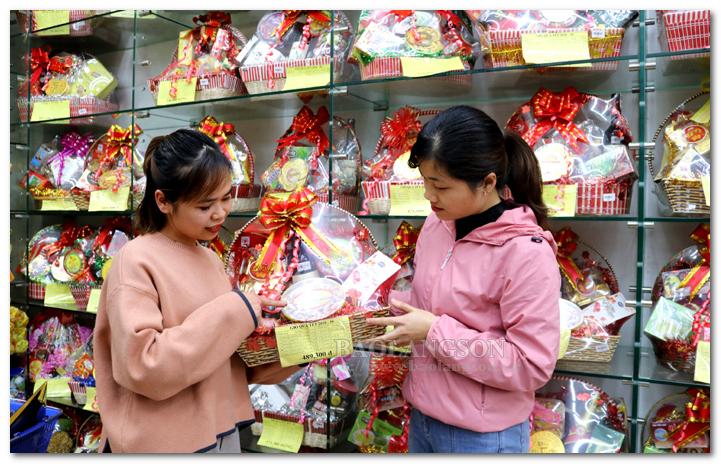
có hai cô gái đang cầm trên tay một giỏ quà